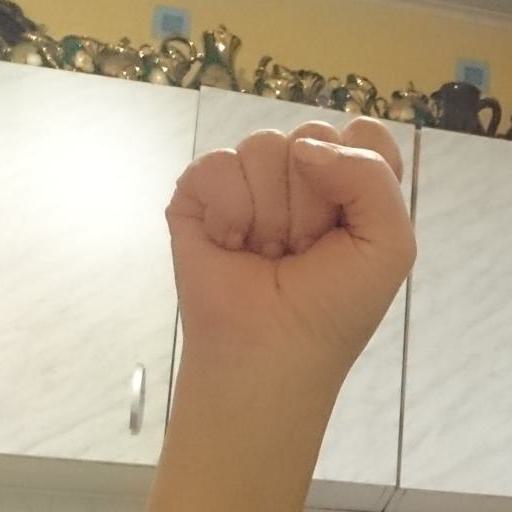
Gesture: fist